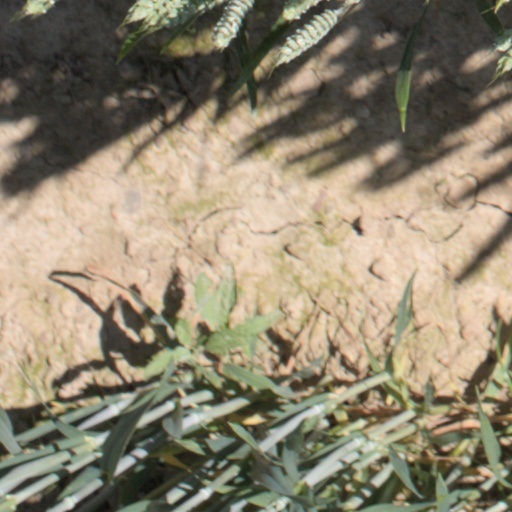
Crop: wheat